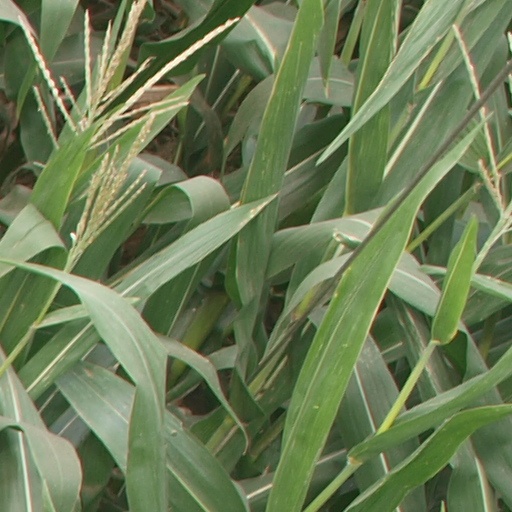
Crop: maize; corn